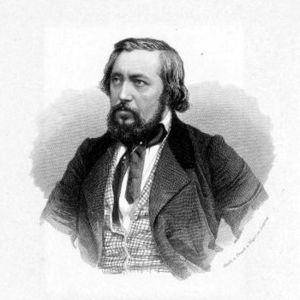
Karl Wilhelm est un chef de chorale allemand. Il est connu en tant que compositeur du chant patriotique Die Wacht am Rhein.